Zawe Ashton

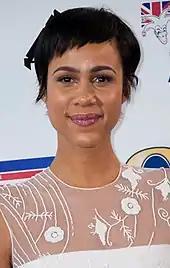
Ashton at the 2013 British Comedy Awards

Her film credits include "Velvet Buzzsaw", directed by Dan Gilroy for Netflix, "Dreams of a Life" directed by Carol Morley, for which she was nominated in the Most Promising Newcomer category at the 2012 British Independent Film Awards, "", "Blitz", "Nocturnal Animals", directed by Tom Ford, "Greta" directed by Neil Jordan.